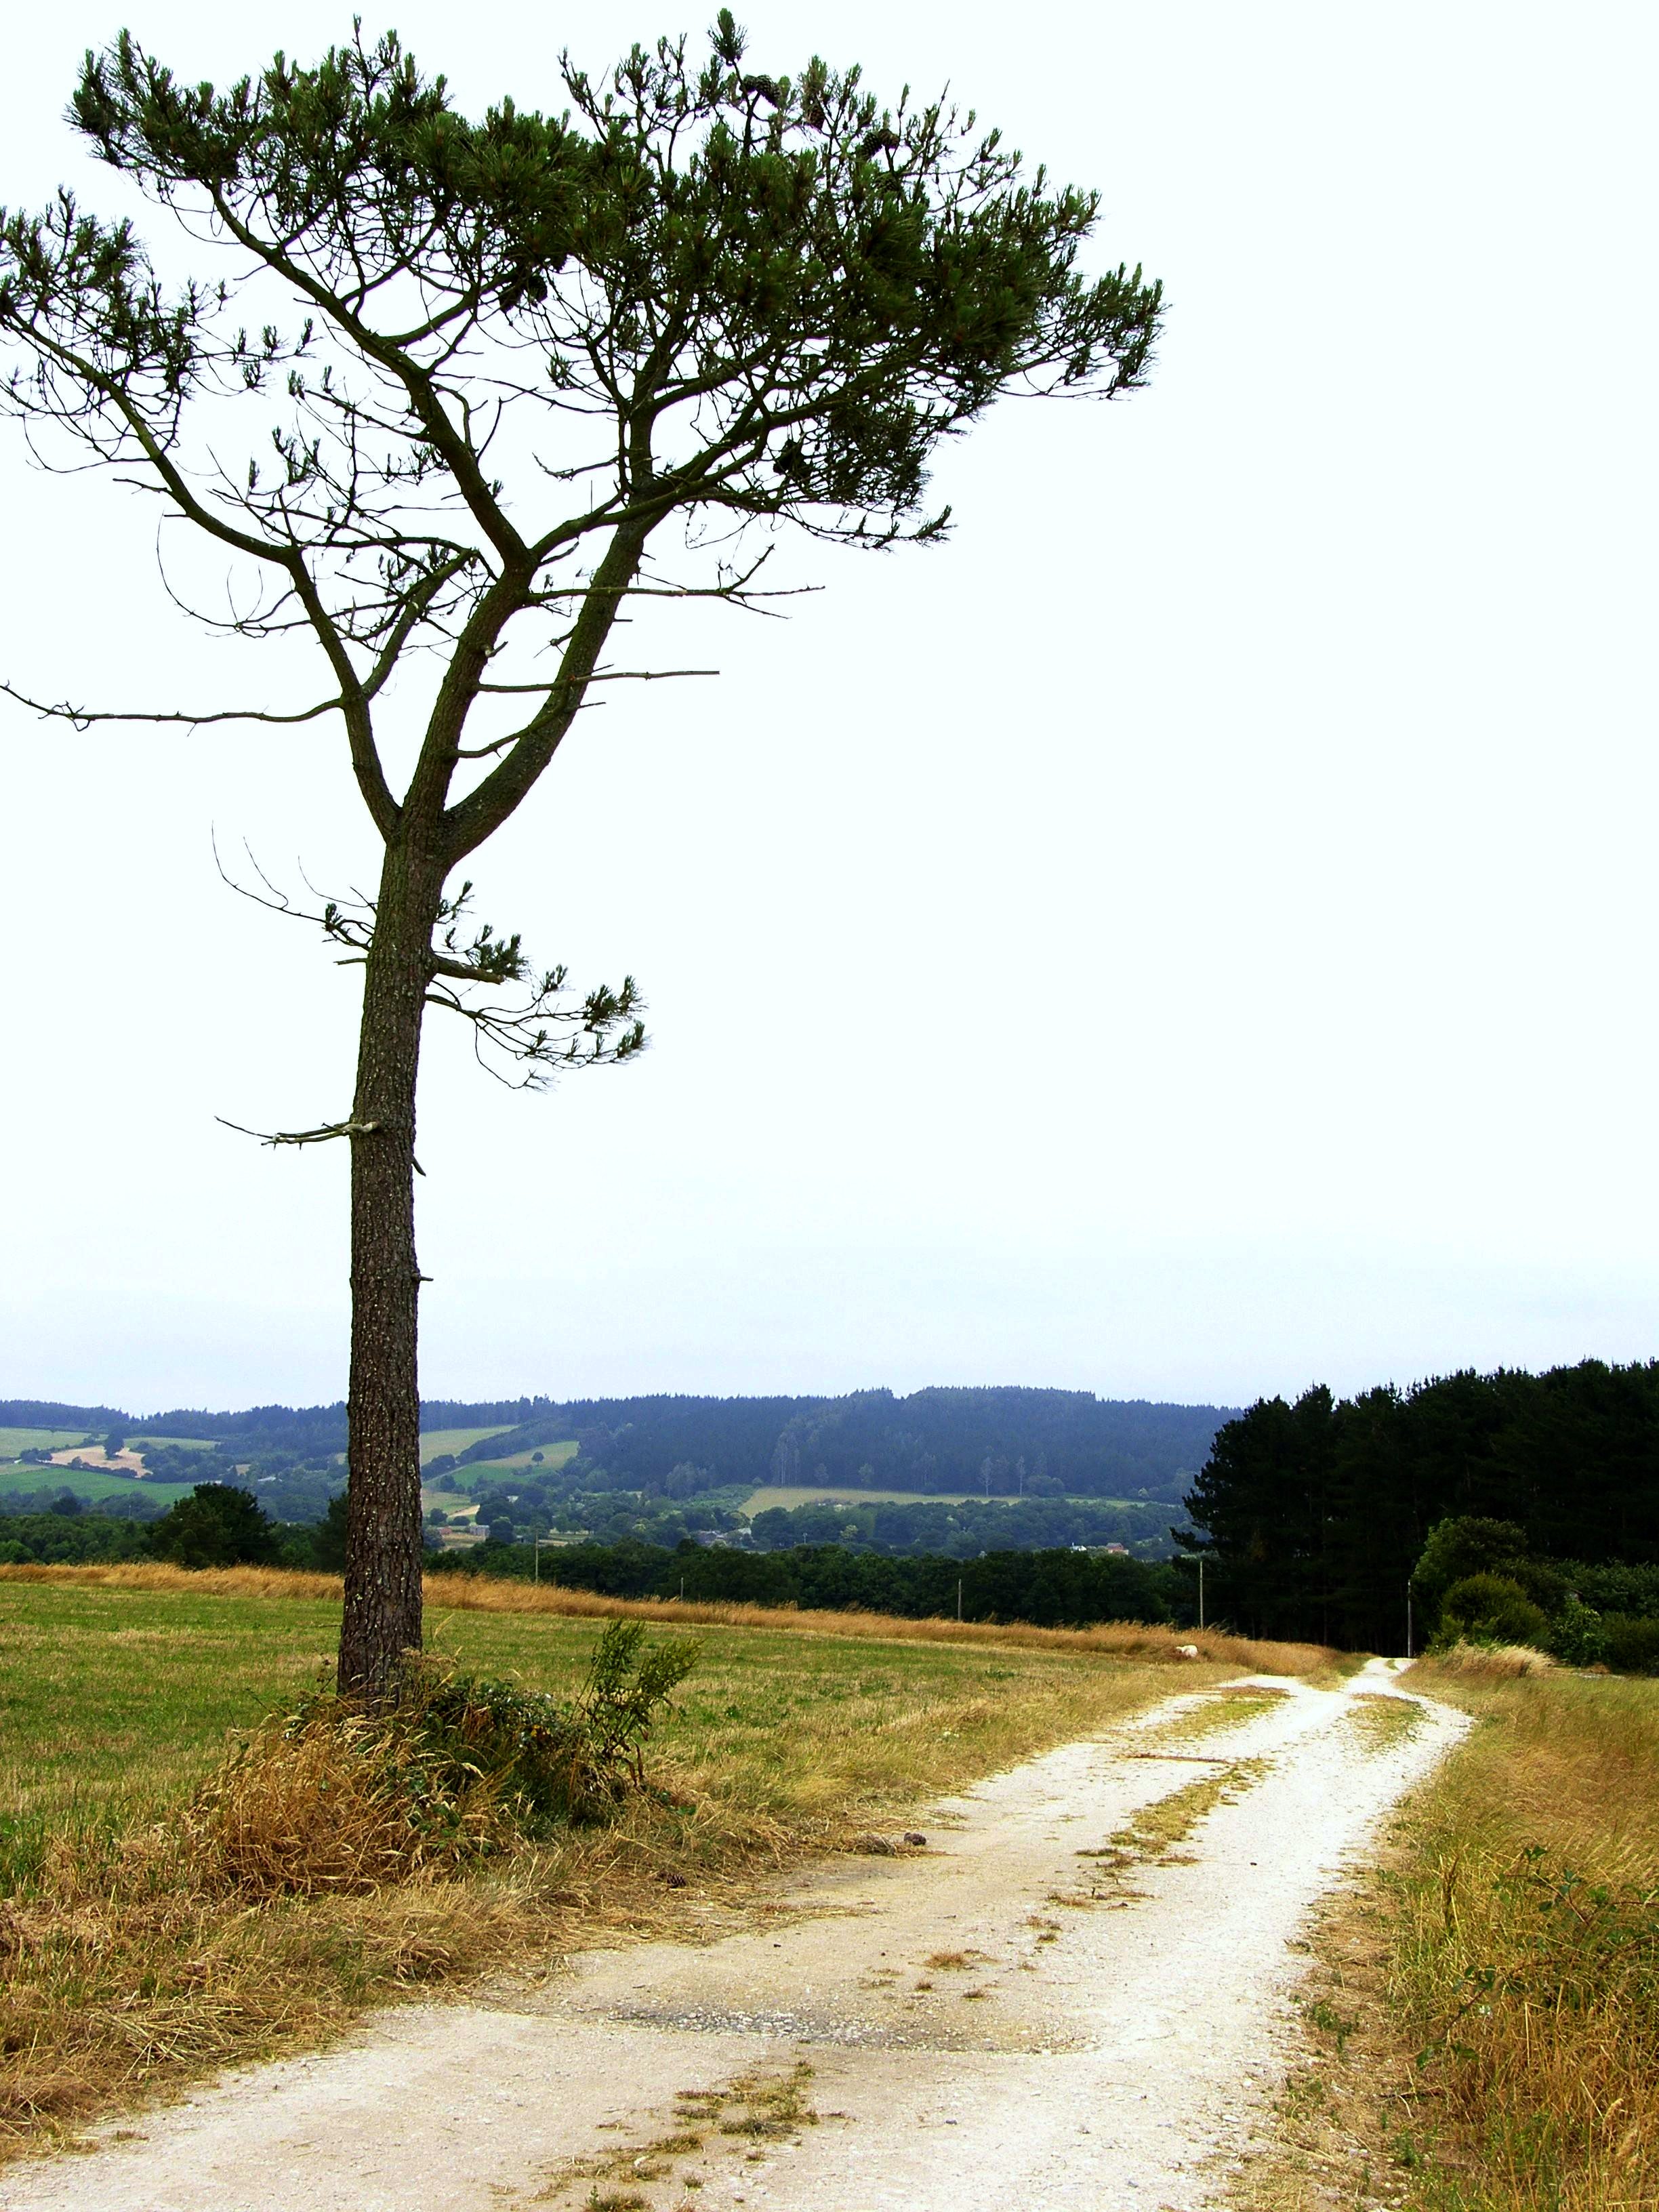
landscape, tree, grass, plant, hill, wind, soil, savanna, plain, spain, galicia, lugo, paisajes, ecosystem, espana, ggl1, gaby1, xovesphoto, rural area, woody plant